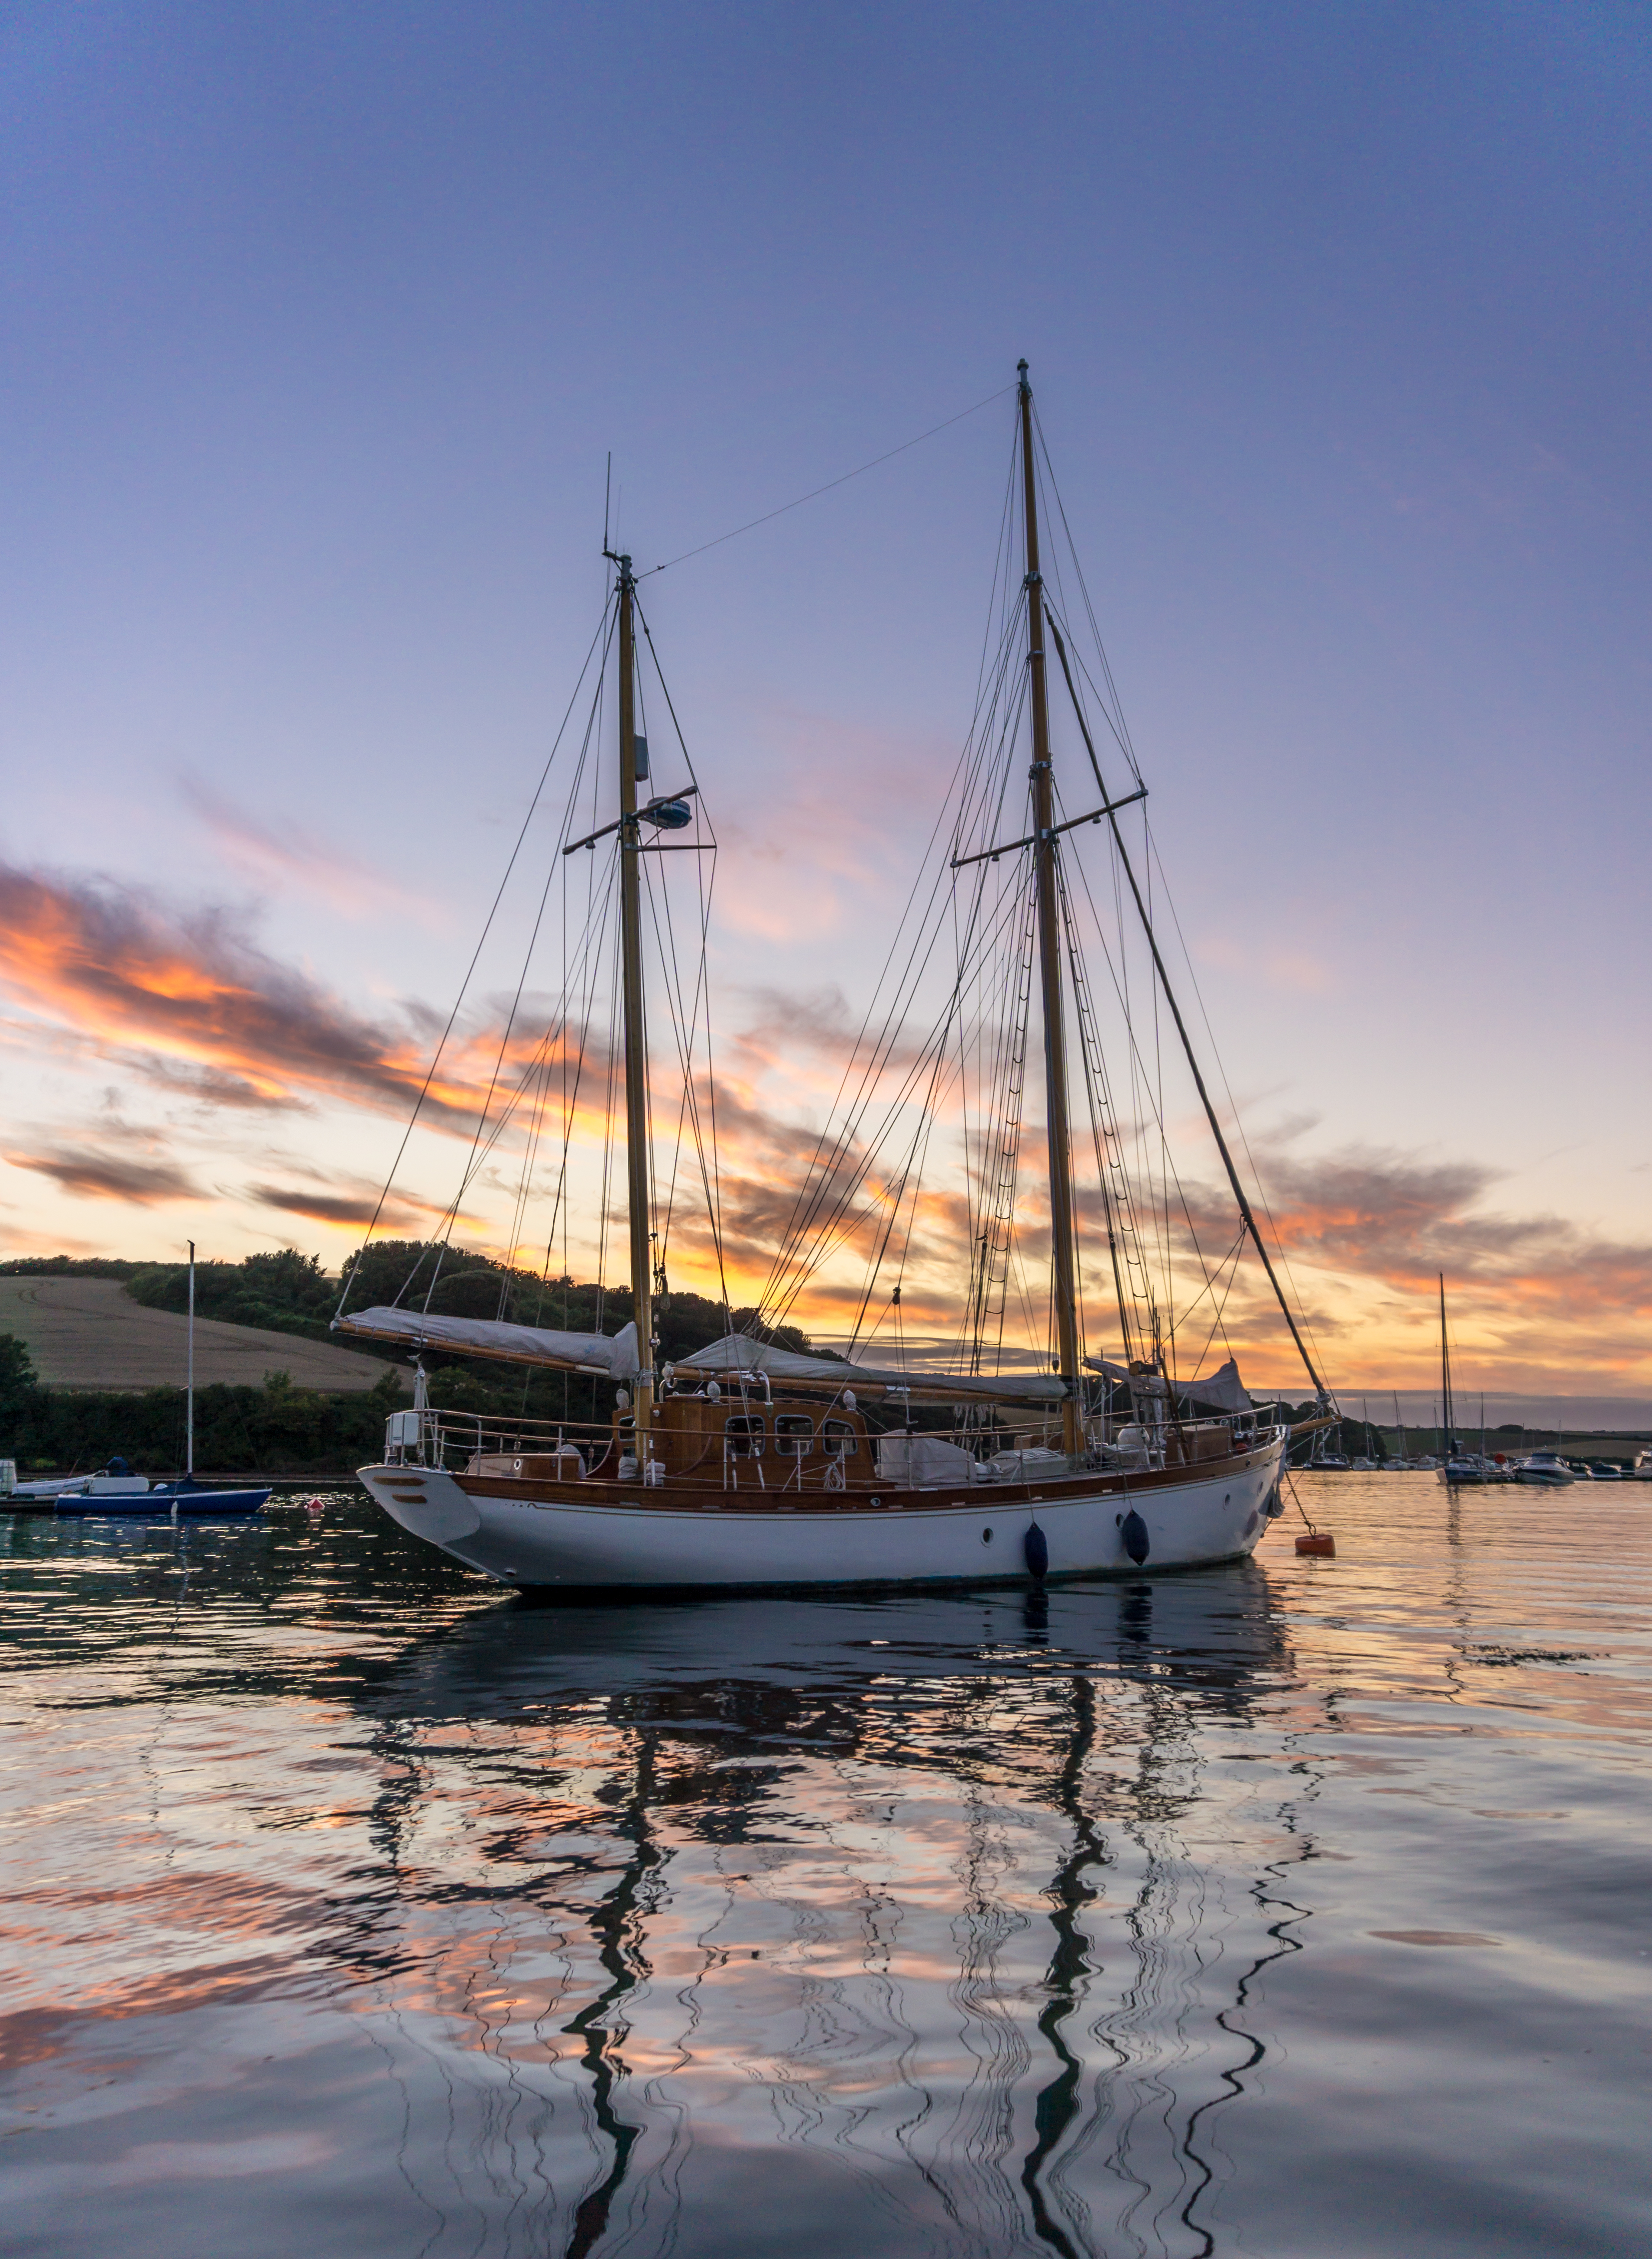
sea, water, dock, sunset, boat, ship, evening, reflection, vehicle, mast, sailing, calm, harbor, marina, sailboat, ripples, sail, sony, watercraft, schooner, barque, ilce6000, selp1650, sailing ship, tall ship